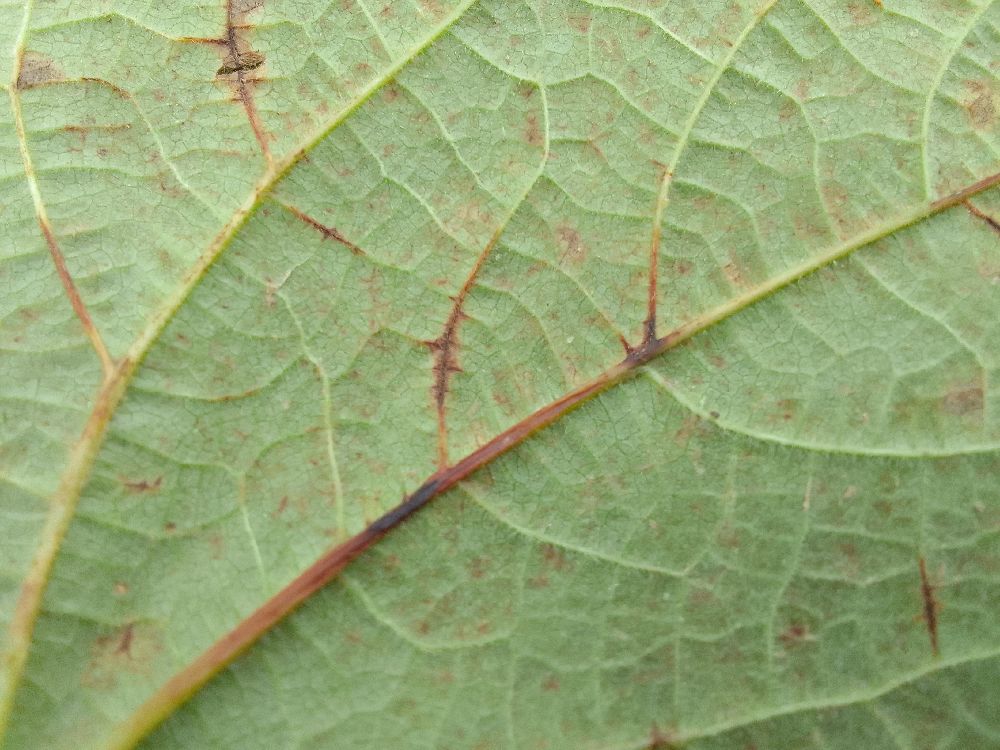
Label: anthracnose